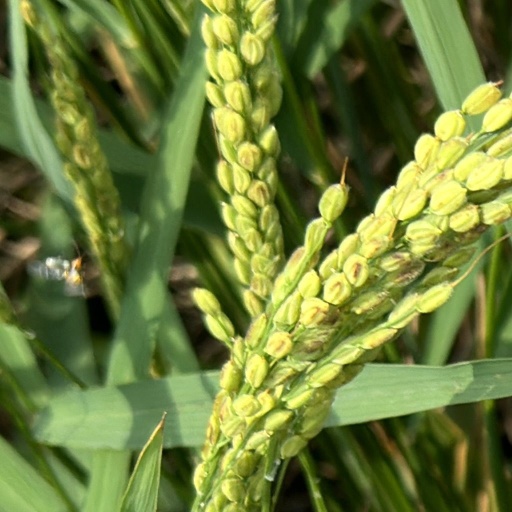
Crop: rice